Niels Bohr

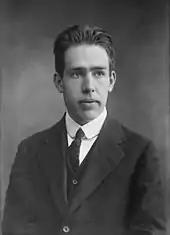
Head and shoulders of young man in a suit and tie

In 1905 a gold medal competition was sponsored by the Royal Danish Academy of Sciences and Letters to investigate a method for measuring the surface tension of liquids that had been proposed by Lord Rayleigh in 1879. This involved measuring the frequency of oscillation of the radius of a water jet. Bohr conducted a series of experiments using his father's laboratory in the university; the university itself had no physics laboratory. To complete his experiments, he had to make his own glassware, creating test tubes with the required elliptical cross-sections. He went beyond the original task, incorporating improvements into both Rayleigh's theory and his method, by taking into account the viscosity of the water, and by working with finite amplitudes instead of just infinitesimal ones. His essay, which he submitted at the last minute, won the prize. He later submitted an improved version of the paper to the Royal Society in London for publication in the "Philosophical Transactions of the Royal Society".